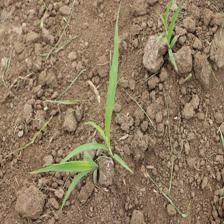
Label: Sorghum